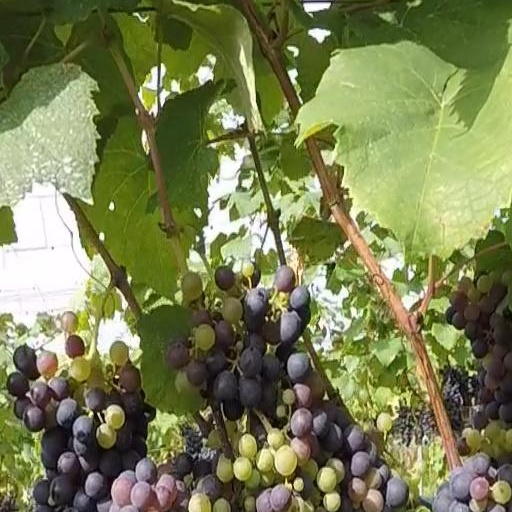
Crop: grape